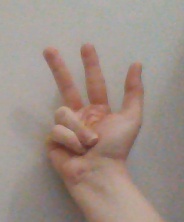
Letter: al